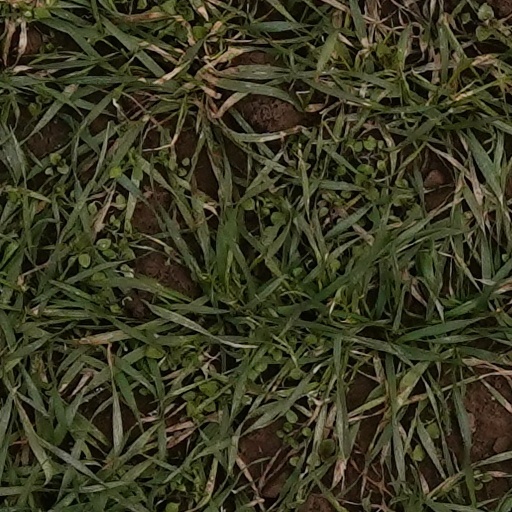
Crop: wheat